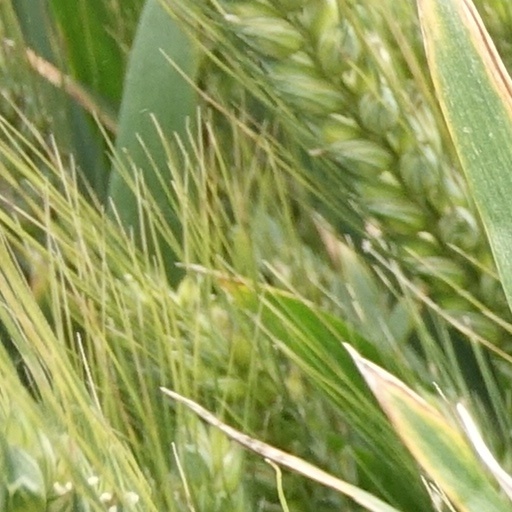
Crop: wheat